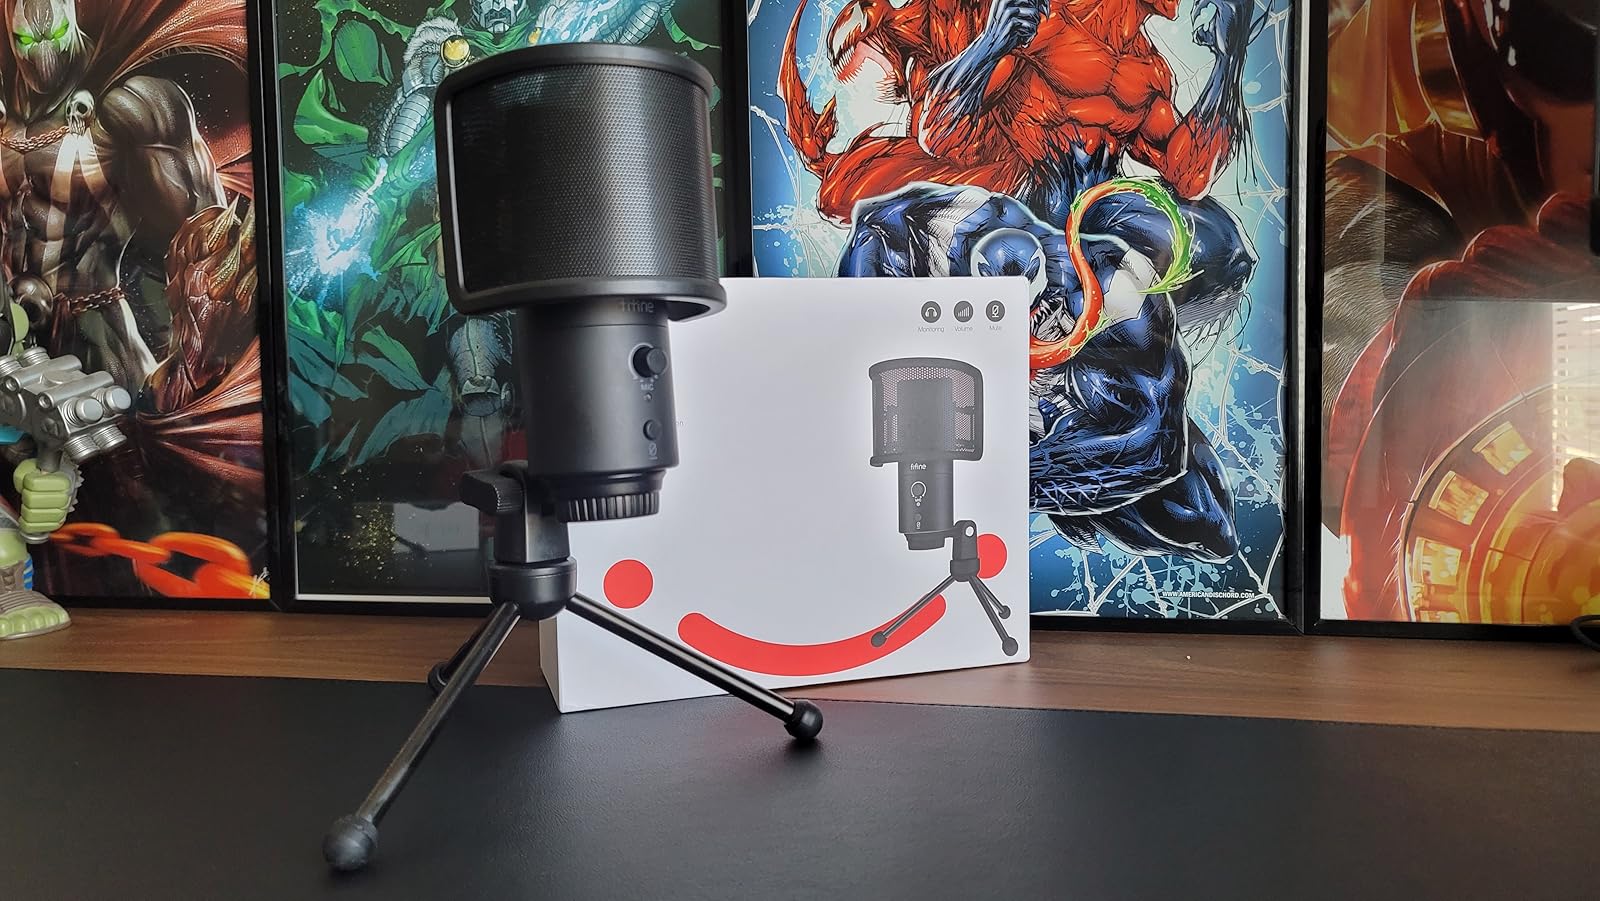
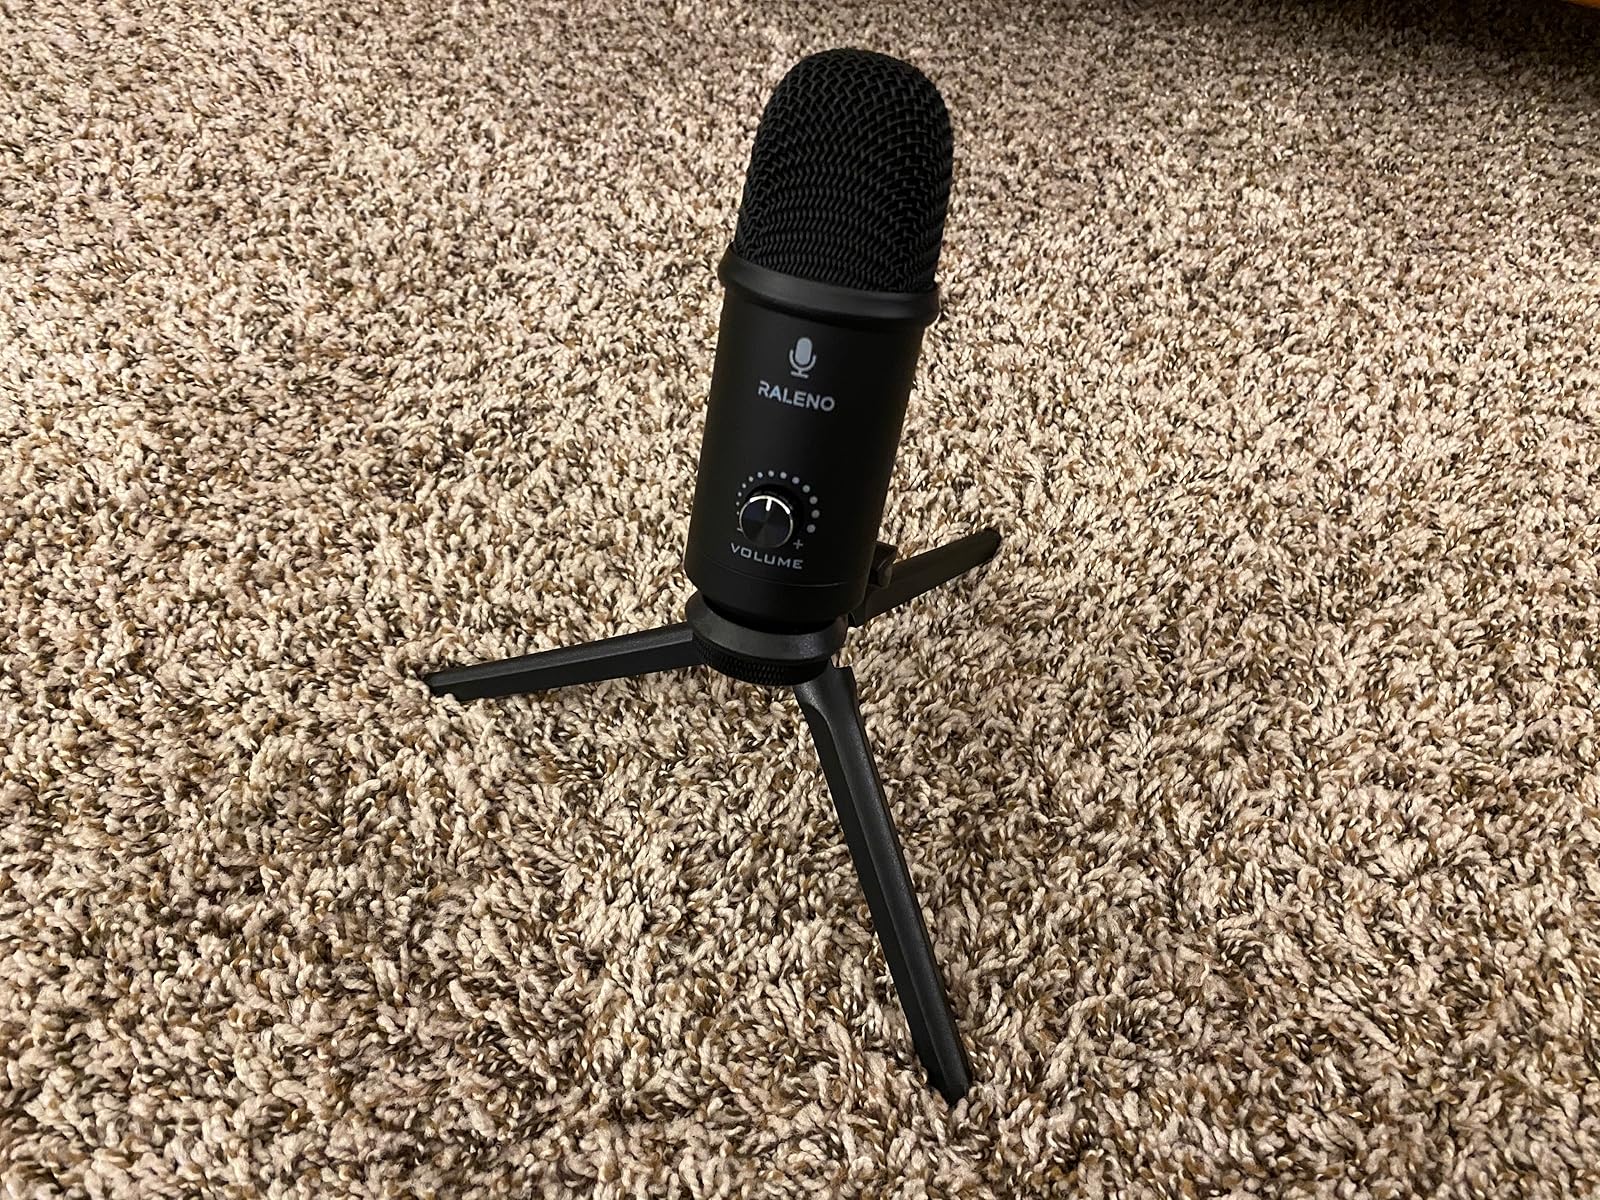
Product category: microphone
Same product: no